Treaty of The Hague (1720)

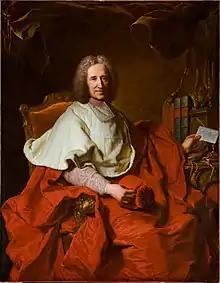
"Portrait of Cardinal Dubois" by Hyacinthe Rigaud. French Foreign Minister Abbe Guillaume Dubois, who agreed the terms of the Treaty with Earl Stanhope

Austria had delayed implementation of the Dutch Barrier, an objective for which the Dutch Republic effectively bankrupted themselves. In January 1717, they joined France and Britain in the 1717 Triple Alliance, which reiterated the provisions of Utrecht and agreed Savoy and Austria would exchange Sicily and Sardinia. Alberoni calculated neither Britain or France would fight for these and with Austria involved in the 1716-1718 Austro-Turkish War, Spain occupied Sardinia unopposed in 1717. In early 1718, he began preparing for an attack on Sicily; unlike Sardinia, this was considered vital for British trade and in June, a naval force under Admiral Byng arrived in the Western Mediterranean as a deterrent.